Diode–transistor logic

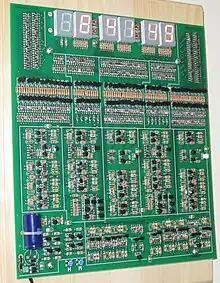
A digital clock made only with discrete transistors, diodes and resistors, no integrated circuits. This clock uses 550 switching diodes and 196 transistors to divide 60 Hz power-line frequency down to one pulse per second and provide a display of hours, minutes and seconds.

The DTL propagation delay is relatively large. When the transistor goes into saturation from all inputs being high, charge is stored in the base region. When it comes out of saturation (one input goes low) this charge has to be removed and will dominate the propagation time.